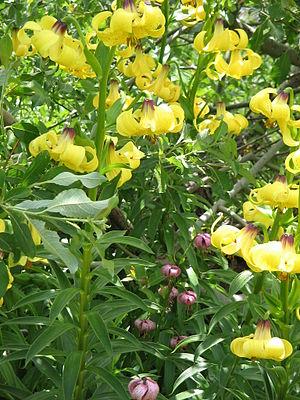
Les lys ou lis sont des plantes herbacées de la famille des Liliaceæ appartenant au genre Lilium.